Bully for Brontosaurus

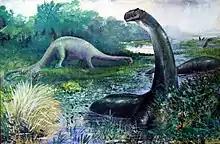
"Brontosaurus" restoration by Charles R. Knight which was used for the cover

The title essay, "Bully for Brontosaurus", discusses the theory and history of taxonomy by examining the debate over whether "Brontosaurus" should be labelled "Apatosaurus". In "Justice Scalia's Misunderstanding", Gould dissects and decisively rejects Antonin Scalia's dissent in the United States Supreme Court case "Edwards v. Aguillard" that overturned the last creationist statute in the country. Gould claimed his favourite essay to be "In a Jumbled Drawer" which discusses the debate between Nathaniel Shaler and William James over whether the improbability of our having evolved necessitates divine intervention (Gould, like James, argues no); the essay includes a letter from former President Jimmy Carter as a postscript, which discusses the issue.